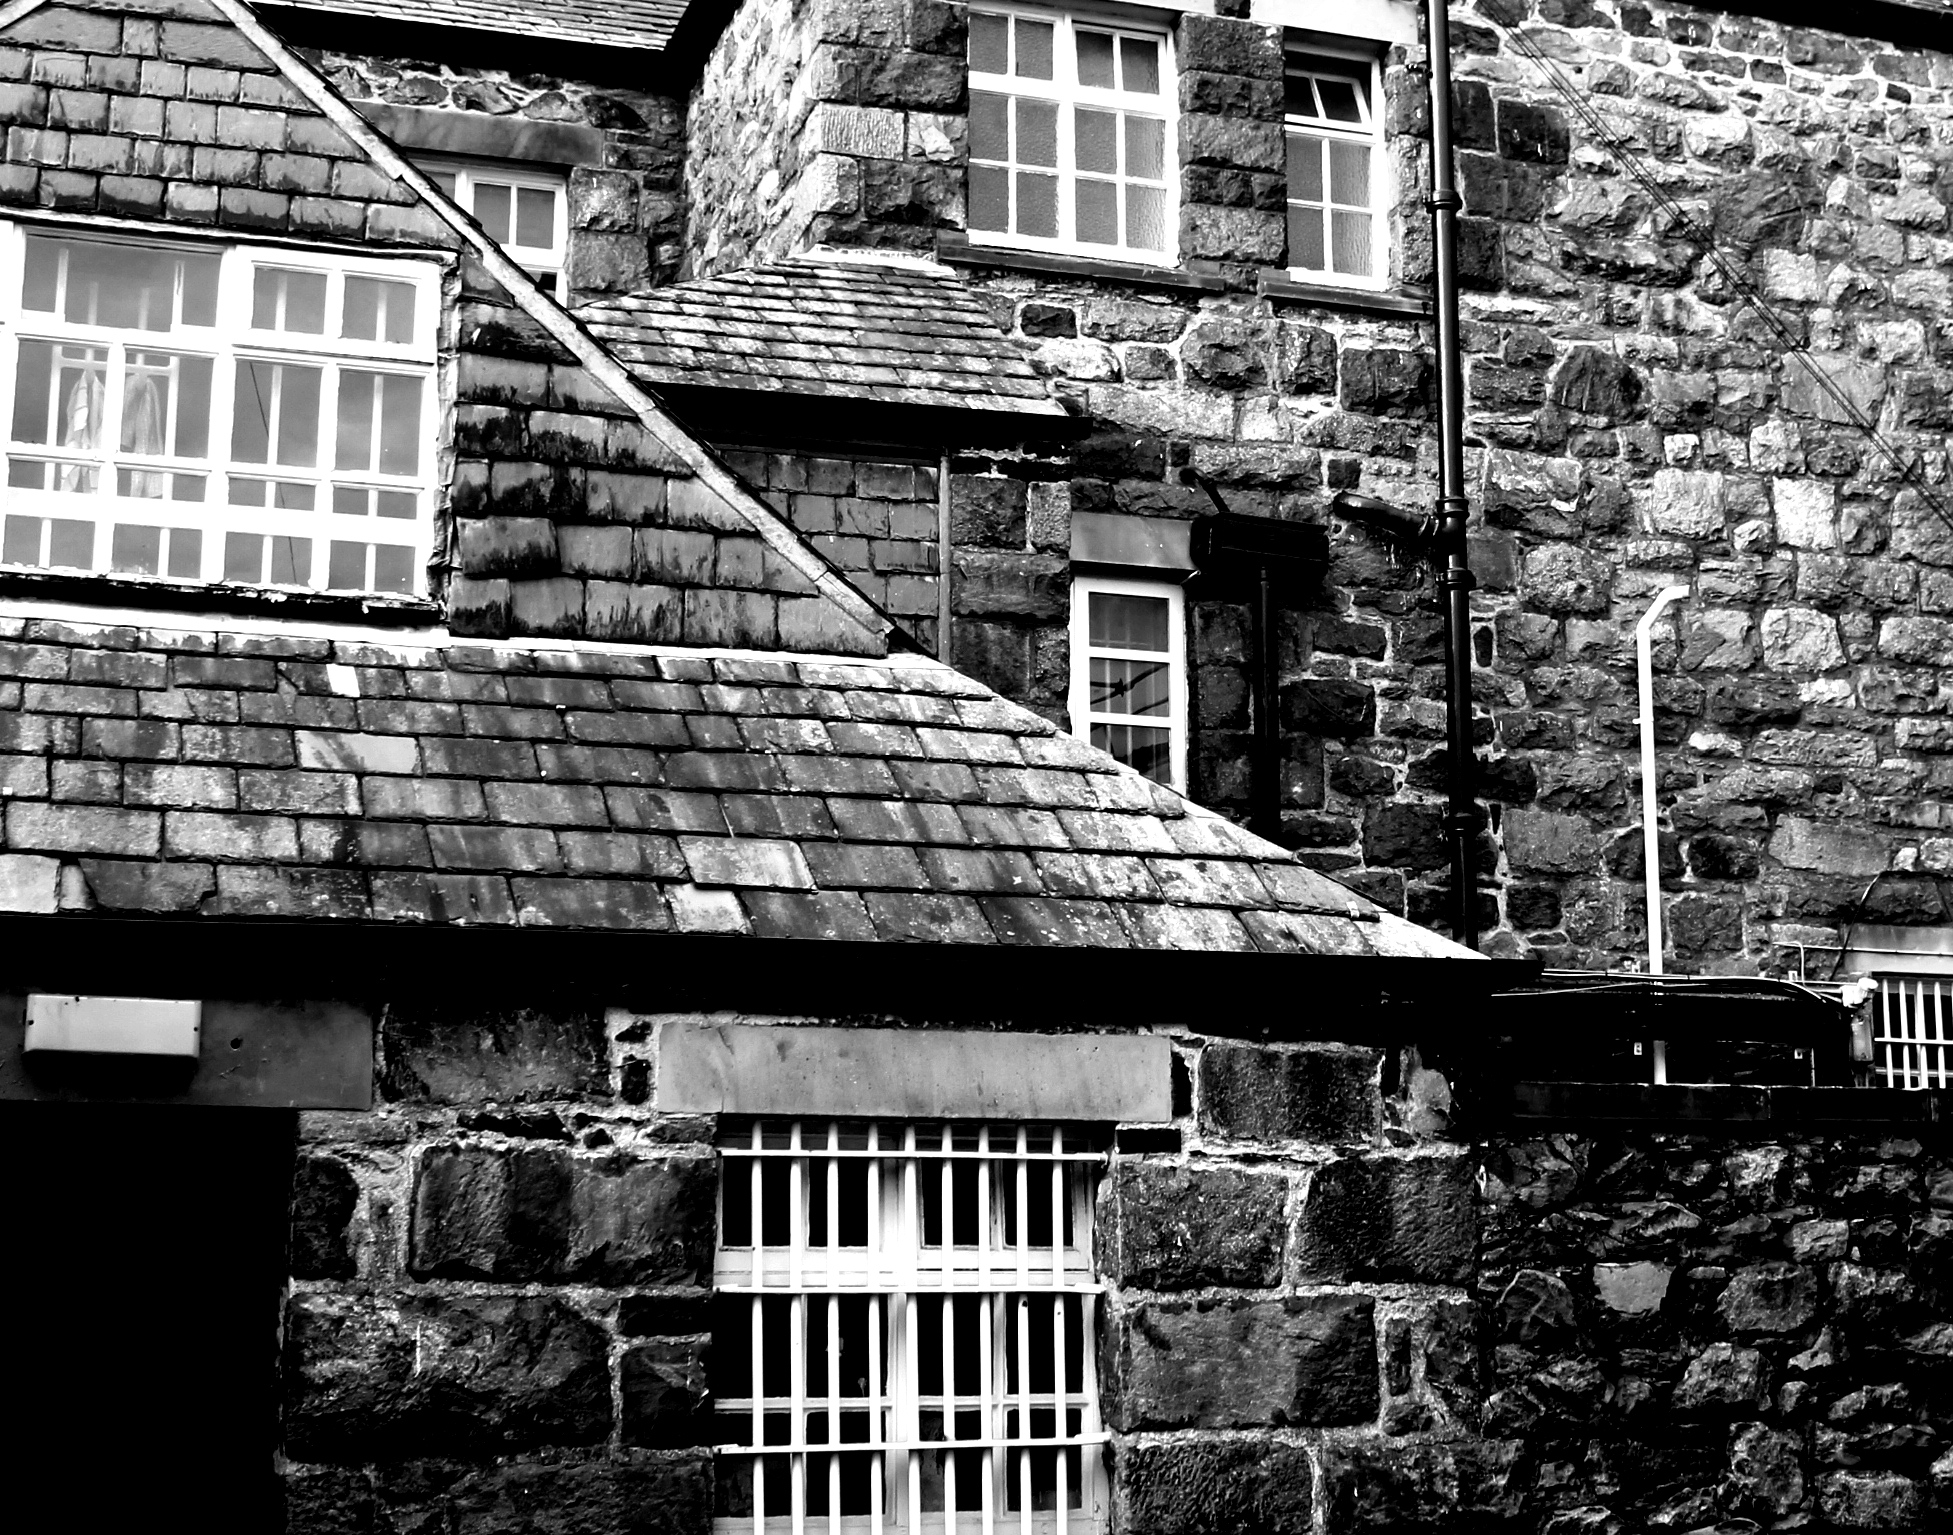
black and white, wood, white, street, house, wall, black, monochrome, brick, wales, project, north, les, picture, photograph, angle, image, patterns, textures, shapes, dailyshoot, 365, anawesomeshot, leshaines, haines, snowdonia, dolgellau, urban area, monochrome photography, residential area